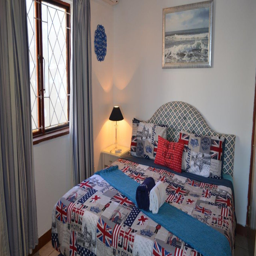
one of the double bedrooms in lookout